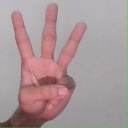
अक्षर: व